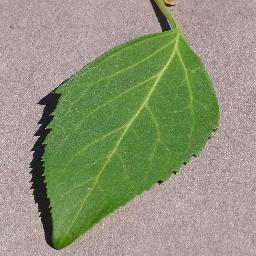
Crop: cherry
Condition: (including_sour)_healthy